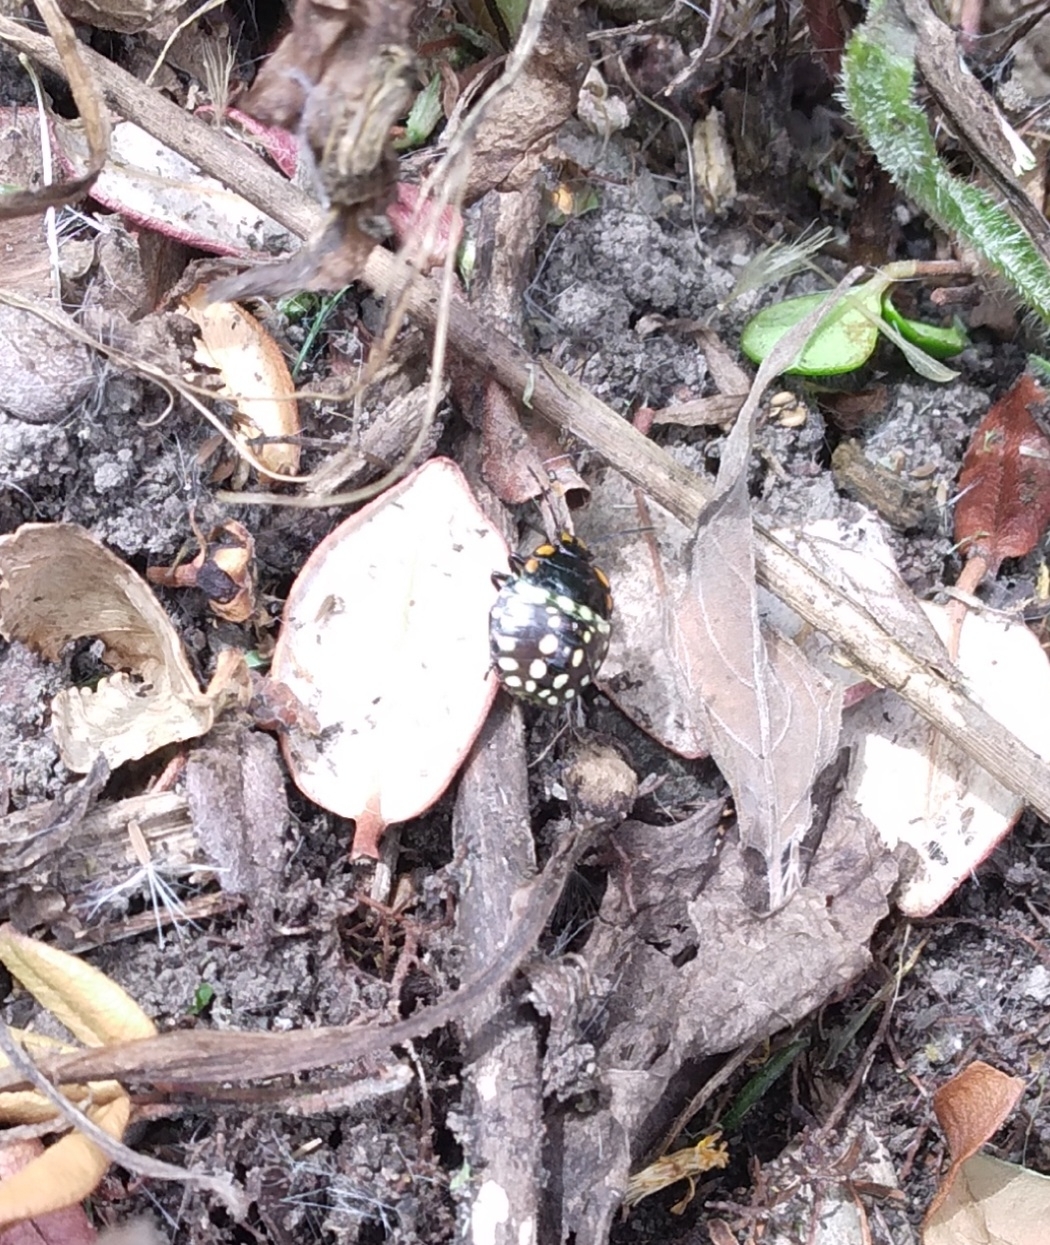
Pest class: stink_bug